Acoustics

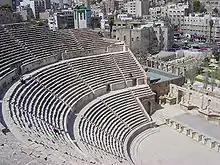
Principles of acoustics have been applied since ancient times: a Roman theatre in the city of Amman

The physical understanding of acoustical processes advanced rapidly during and after the Scientific Revolution. Mainly Galileo Galilei (1564–1642) but also Marin Mersenne (1588–1648), independently, discovered the complete laws of vibrating strings (completing what Pythagoras and Pythagoreans had started 2000 years earlier). Galileo wrote "Waves are produced by the vibrations of a sonorous body, which spread through the air, bringing to the tympanum of the ear a stimulus which the mind interprets as sound", a remarkable statement that points to the beginnings of physiological and psychological acoustics. Experimental measurements of the speed of sound in air were carried out successfully between 1630 and 1680 by a number of investigators, prominently Mersenne. Inspired by Mersenne's "Harmonie universelle" ("Universal Harmony") or 1634, the Rome-based Jesuit scholar Athanasius Kircher undertook research in acoustics. Kircher published two major books on acoustics: the "Musurgia universalis" ("Universal Music-Making") in 1650 and the "Phonurgia nova" ("New Sound-Making") in 1673. Meanwhile, Newton (1642–1727) derived the relationship for wave velocity in solids, a cornerstone of physical acoustics (Principia, 1687).